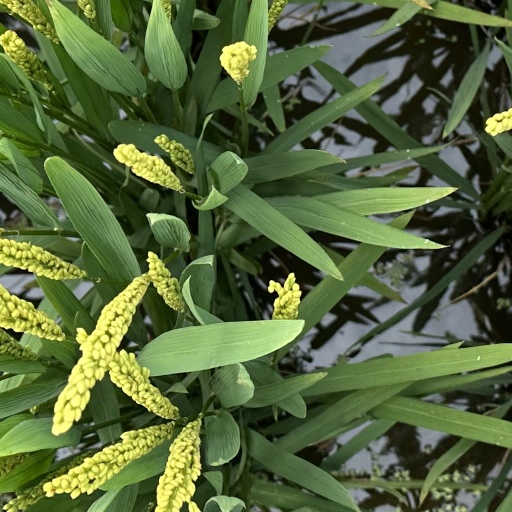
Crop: rice